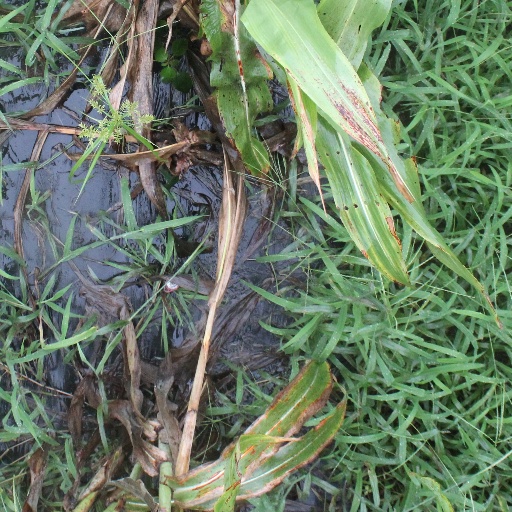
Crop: sorghum